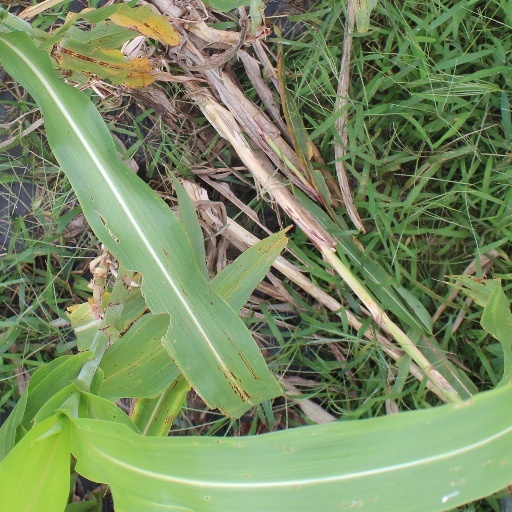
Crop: sorghum